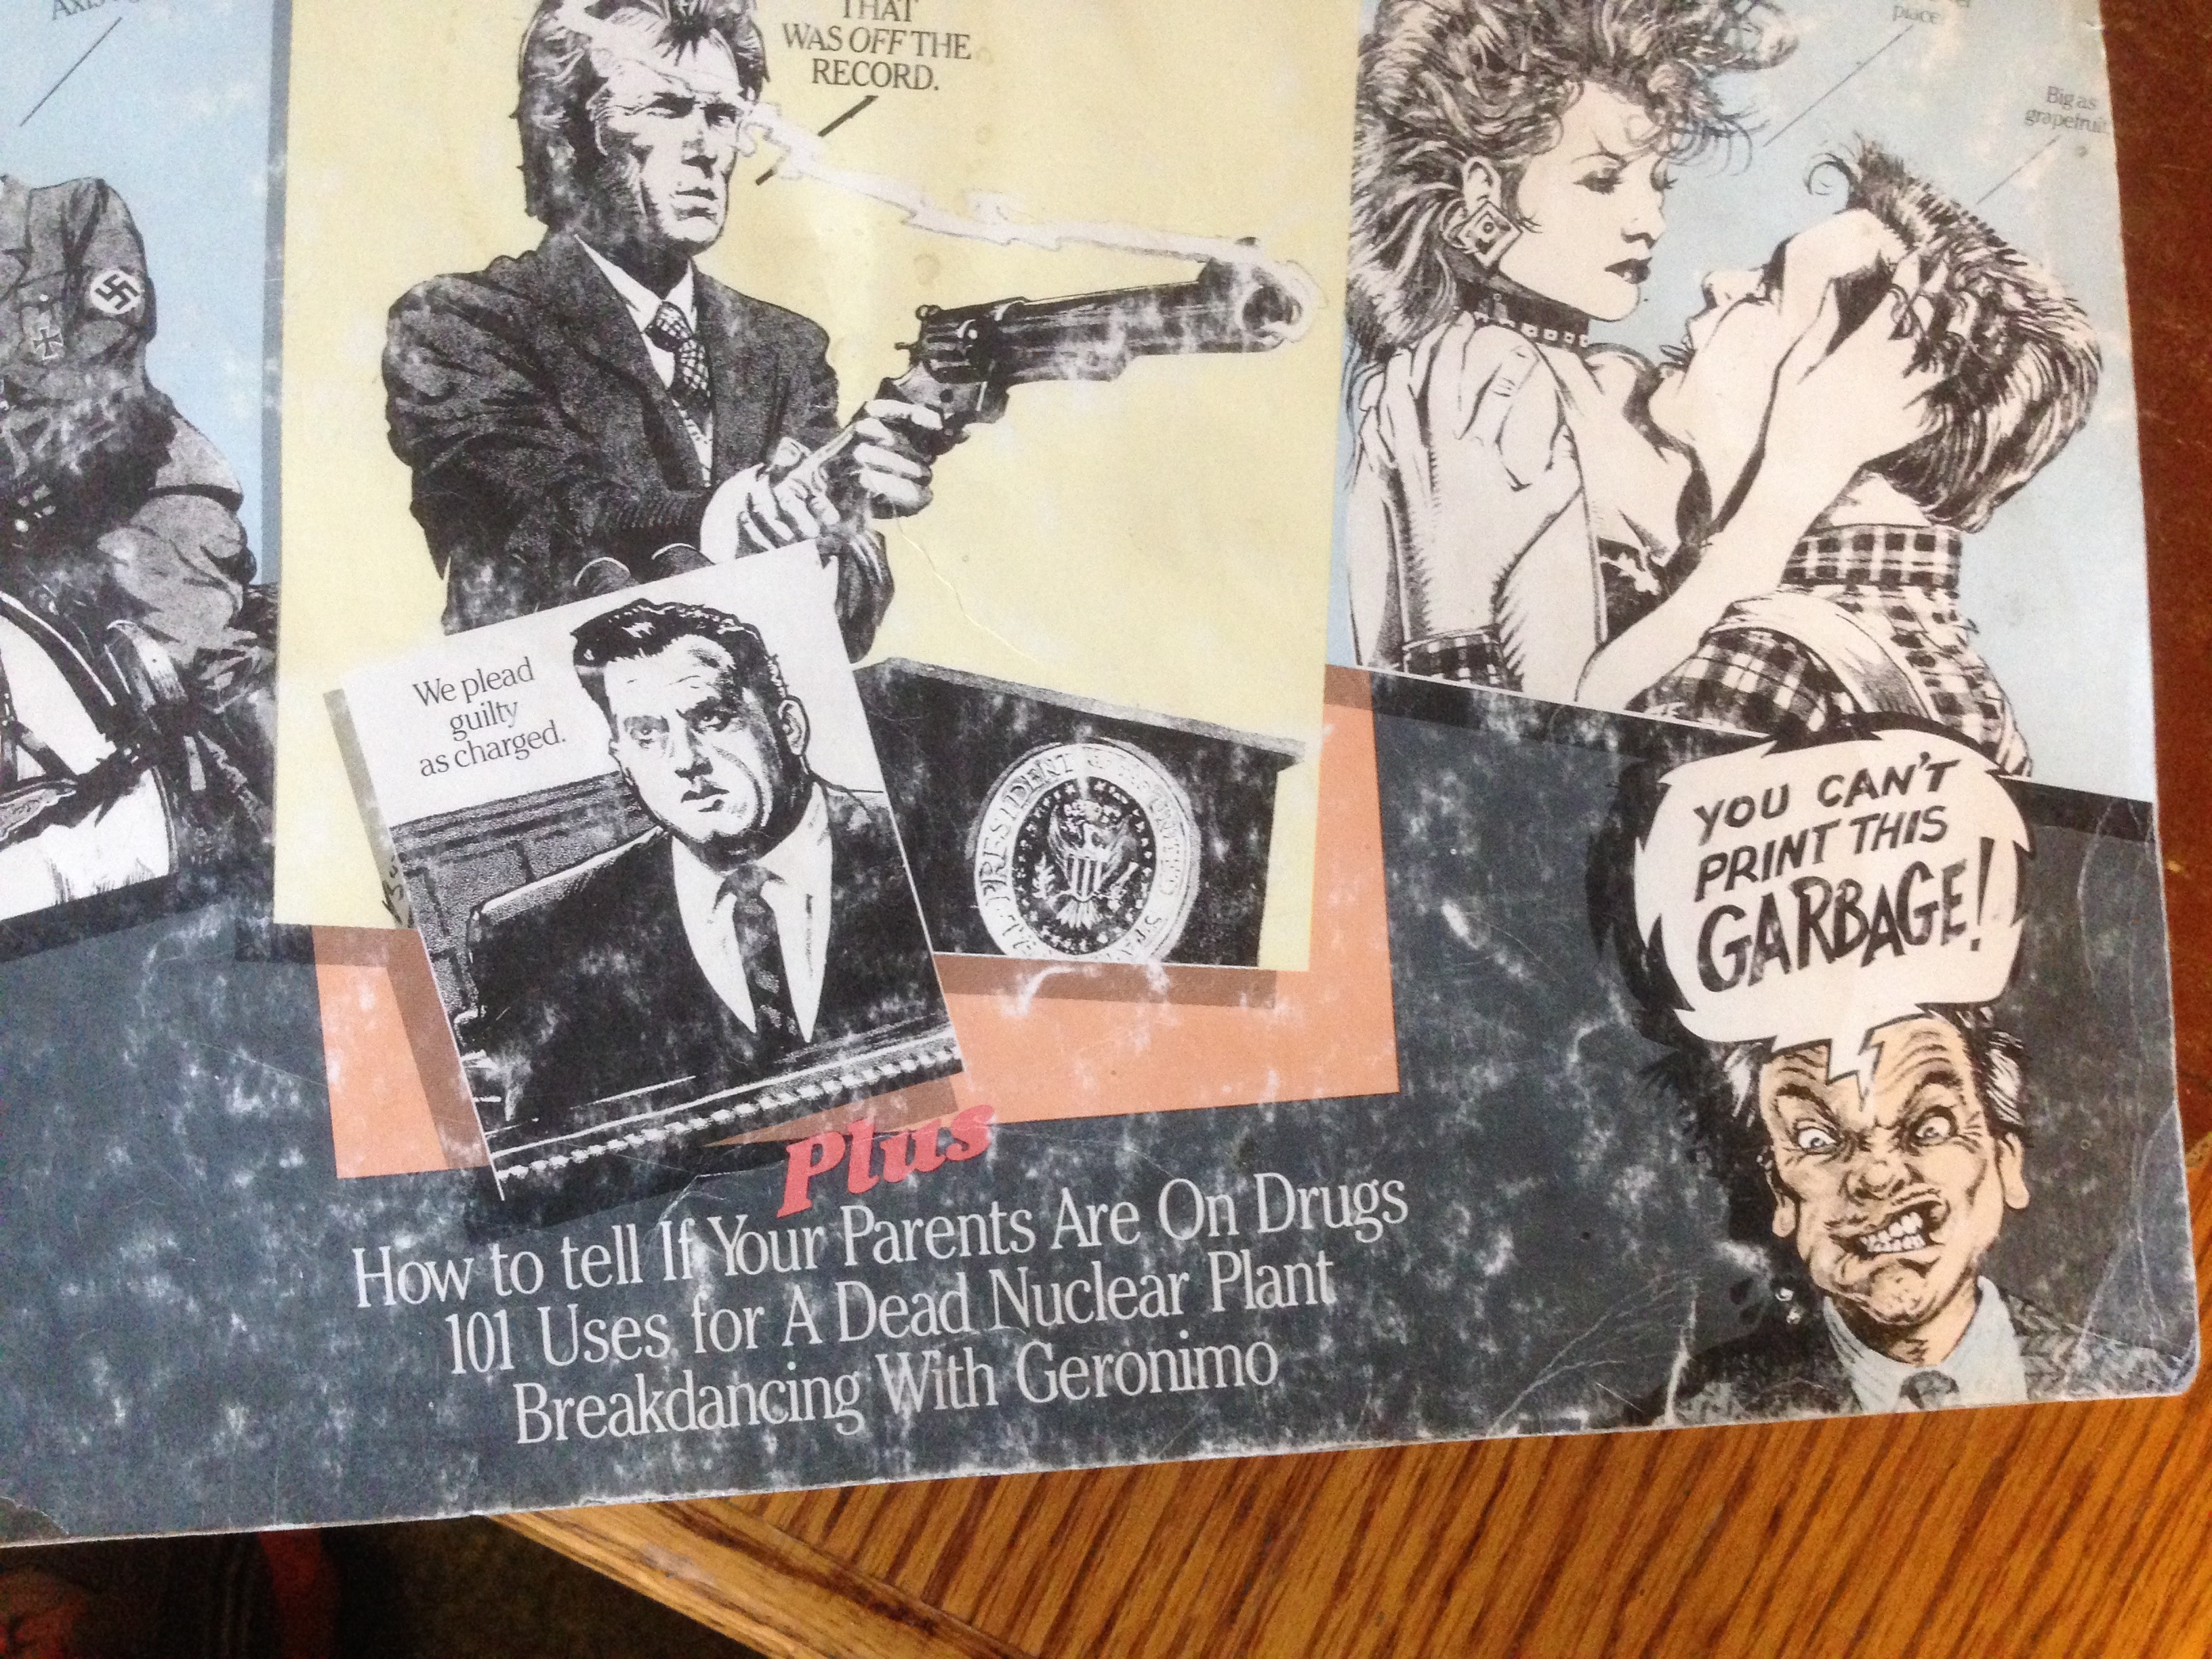
art, drawing, comics, album cover